Assamo

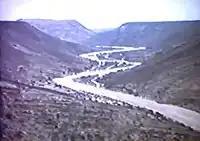
The Assamo Valley in 1967

Assamo is a farm land for Djibouti and it is known for its agricultural, and is where most of Djibouti's crops are produced. The people of Assamo are mainly nomadic herders but have over the years started to settle and practice agro-pastoralists livelihood patterns mainly centered on orchards and irrigated horticulture, which are providing new income opportunities. This is practiced along the Guestir catchment, one of the important seasonal dry streams in the Assamo Landscape, which covers an area of approximately 200 square kilometers. Crops grown in the area include oranges, beans, lemon, potatoes, tomatoes, onions, garlic, watermelon, papaya and many other types of fruits and vegetables.